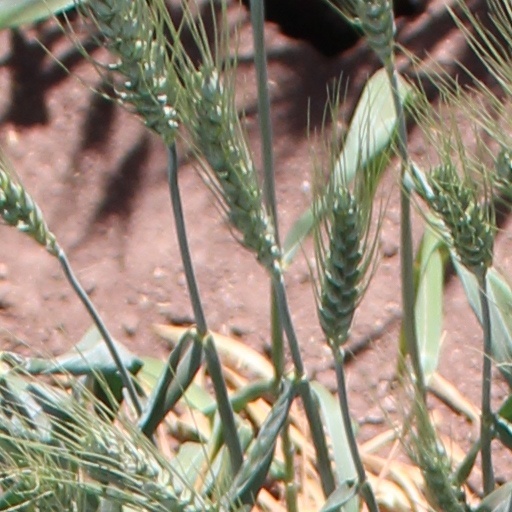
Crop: wheat